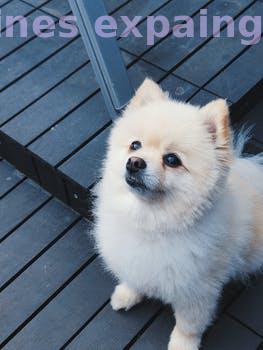
Label: Watermark